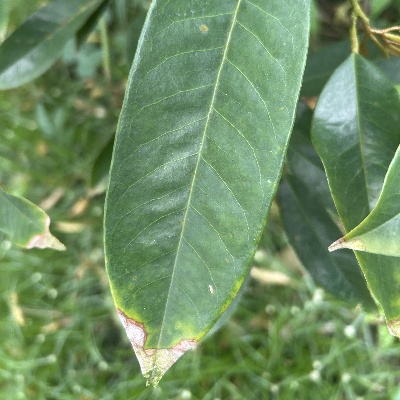
Label: Leaf_Colletotrichum